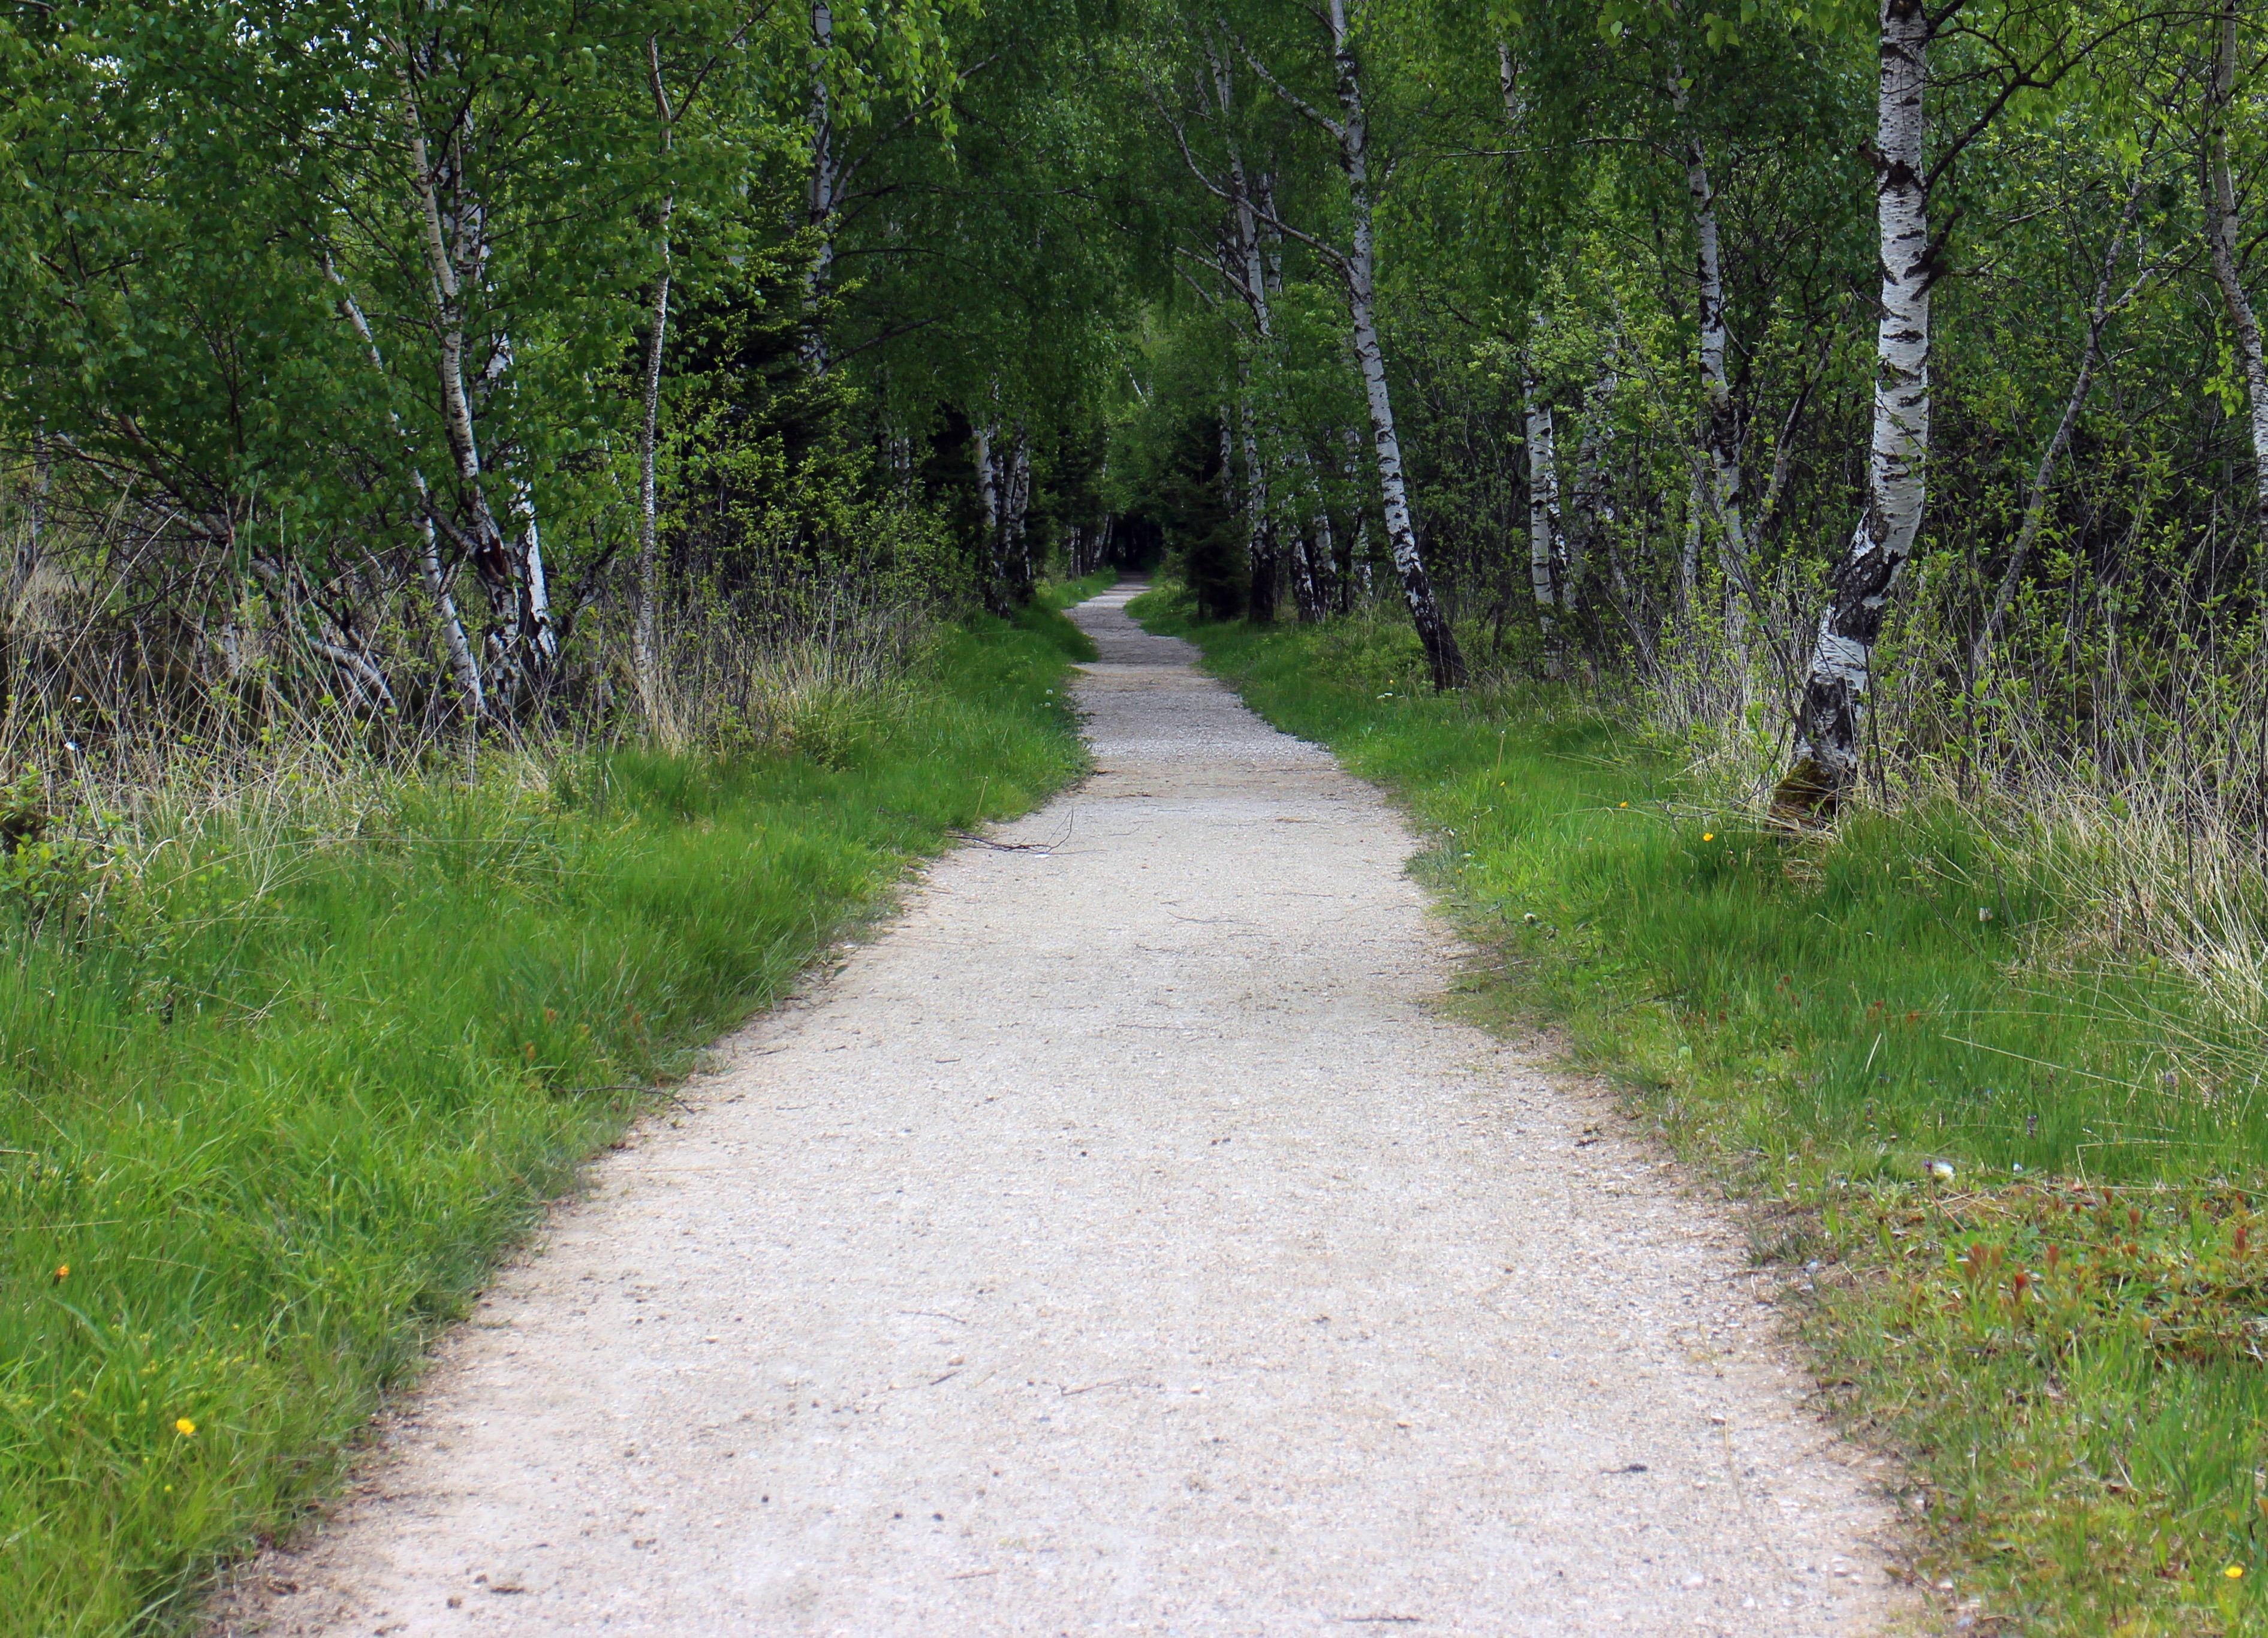
tree, grass, road, trail, walkway, birch, soil, waterway, avenue, infrastructure, woodland, habitat, away, ecosystem, forest path, nonbuilding structure